Katy Balls

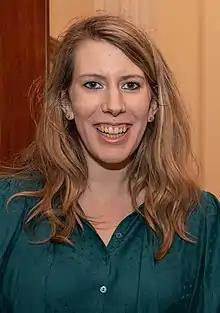
Balls in 2020

use both this parameter and |birth_date to display the person's date of birth, date of death, and age at death) -->